Isengard

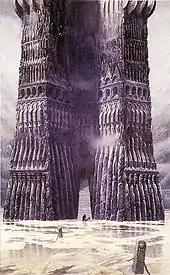
The model of Orthanc, the tower at the centre of Isengard, used in Peter Jackson's "The Two Towers" was based on Alan Lee's illustration

Isengard is the promised reward for the nameless "Mouth of Sauron", as soon as Gondor and its allies had surrendered. In his words in front of the Black Gate: